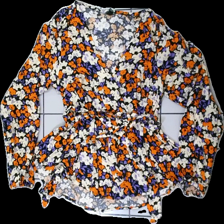
View: front
Type: Top
Category: Ladies
Brand: Amisu (New Yorker)
Colors: Black, Purple, Orange, Multicolor
Material: 100% visc
Pattern: Floral print
Cut: Regular, V-collar
Size: S
Price range: 100-150
Recommended usage: Reuse
Description: Multicolored top with floral print from Amisu, size S. Good condition.